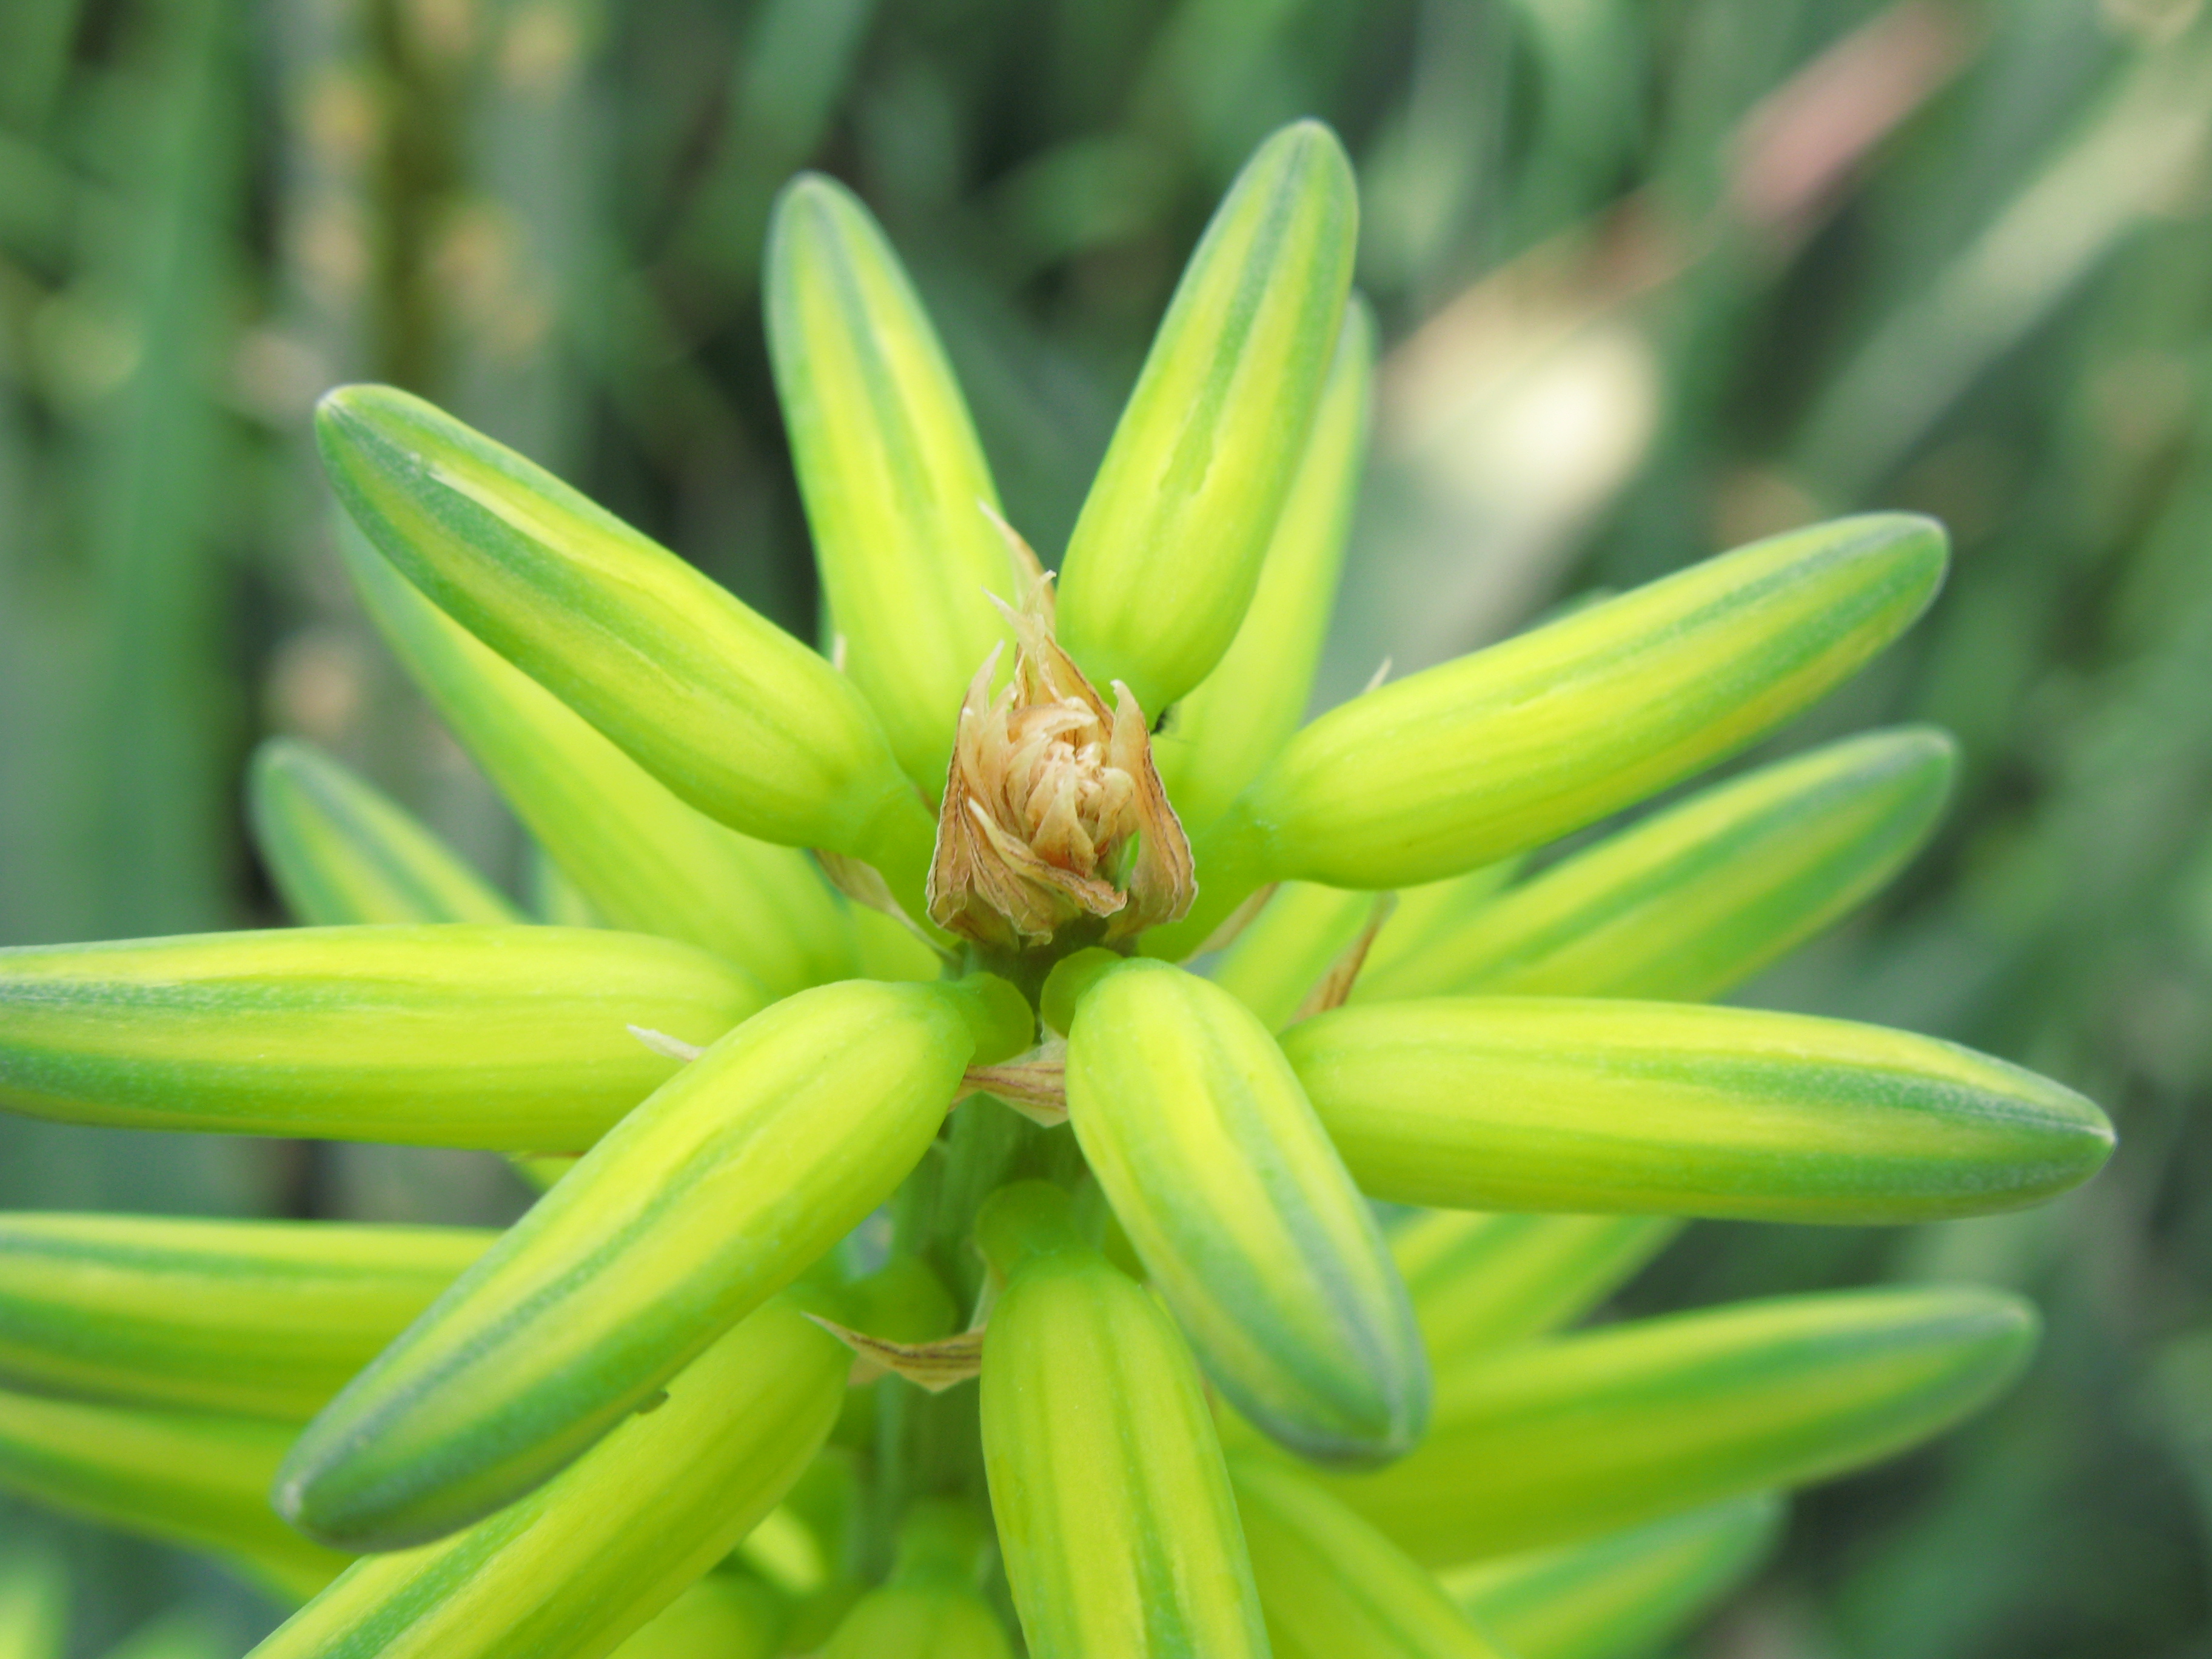
plant, flower, green, high, produce, botany, yellow, flora, wildflower, hires, bud, hi, res, g7, macro photography, flowering plant, plant stem, land plant